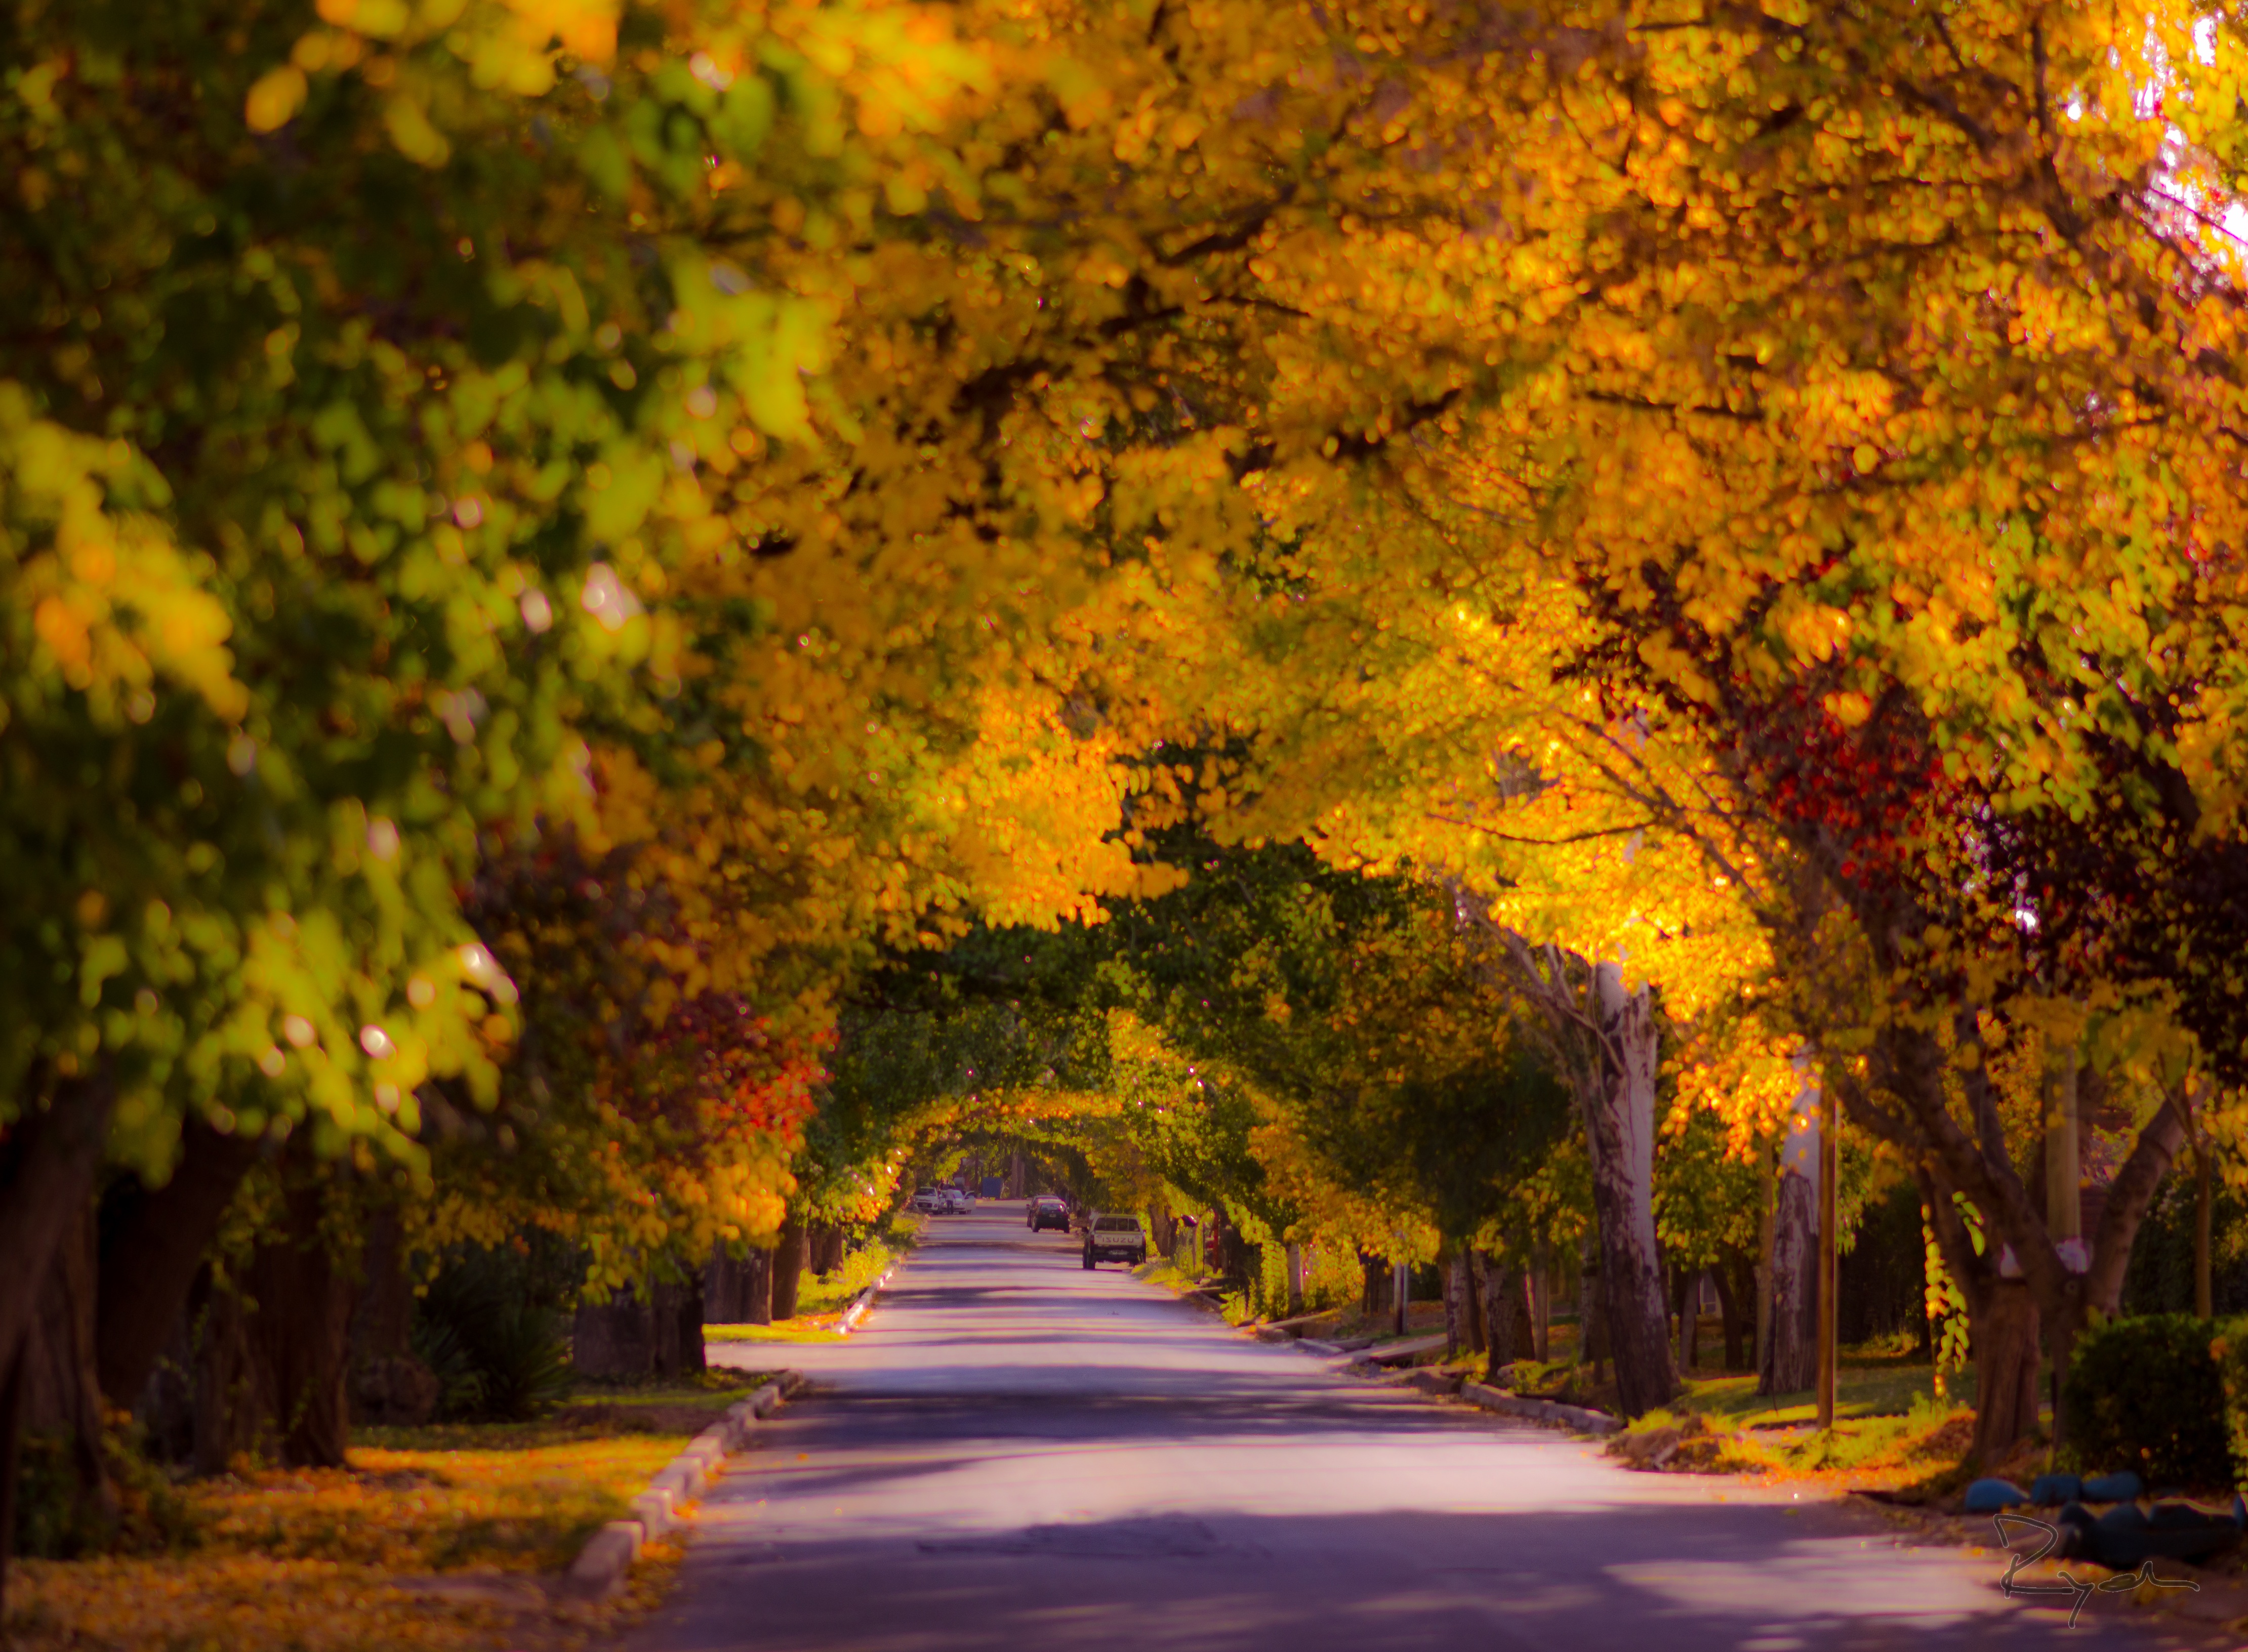
tree, plant, sunlight, morning, leaf, evening, autumn, yellow, season, woodland, maidenhair tree, woody plant